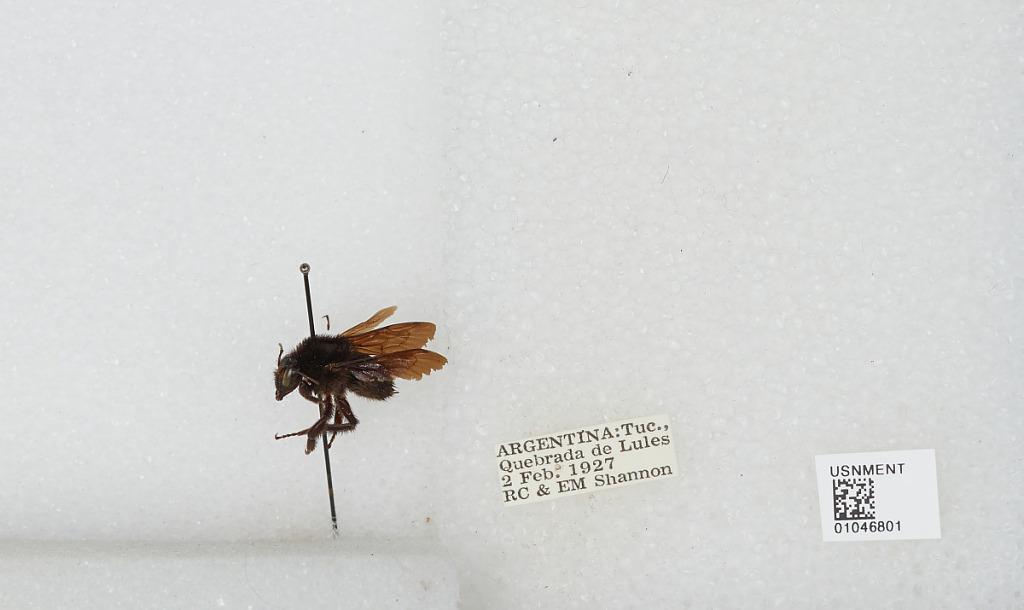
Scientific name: Bombus sp.
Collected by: R. Shannon & E. Shannon
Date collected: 1927-2-2
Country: Argentina
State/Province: Tucuman
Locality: Quebrada de Lules
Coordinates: -26.8833, -65.4167